Colonial Beach, Virginia

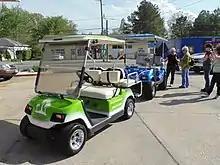
Golf carts in downtown Colonial Beach

According to the United States Census Bureau, the town has a total area of , of which, of it is land and of it (8.80%) is water. The town's of beaches are second in length only to those of Virginia Beach in the Commonwealth of Virginia.